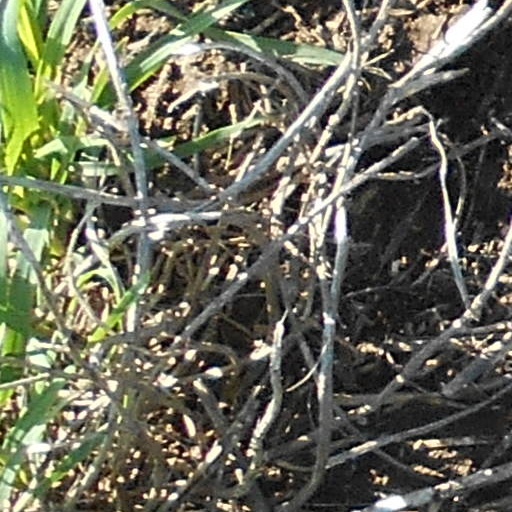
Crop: wheat